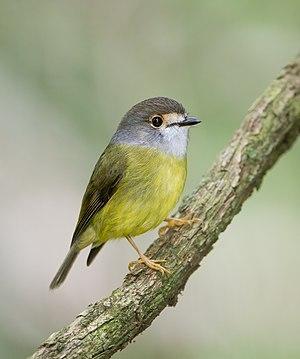
Tregellasia capito, photographié à Julatten, dans le Queensland, en Ausralie.
Ceci est une liste des oiseaux endémiques ou quasi-endémiques d'Australie.
Tregellasia est un genre de passereaux de la famille des Petroicidae. Il comprend deux espèces de miros.
Le Miro jaunâtre est une espèce d'oiseaux de la famille des Petroicidae.